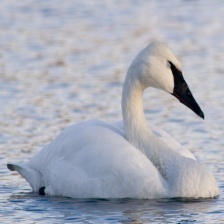
Species: TRUMPTER SWAN
Scientific name: CYGNUS BUCCINATOR
ImageNet parent category: black_swan